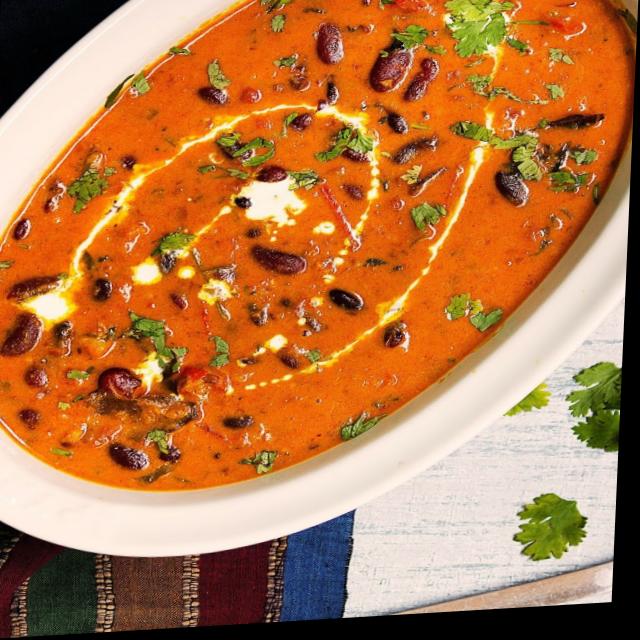
Dish: rajma_curry